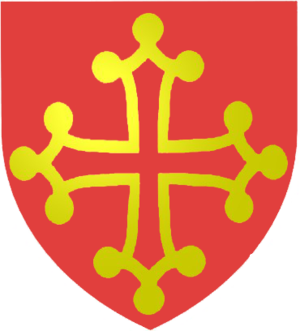
Blason de la région Midi-Pyrénées (France).
Les élections régionales ont eu lieu les 14 et 21 mars 2010.